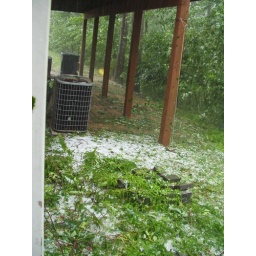
Hail on the ground below the house